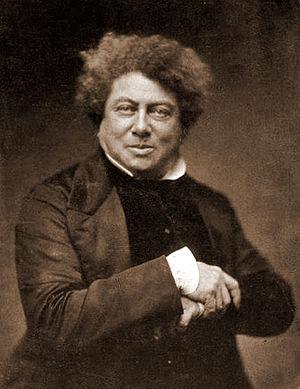
Georges est un roman d'Alexandre Dumas, publié en 1843.